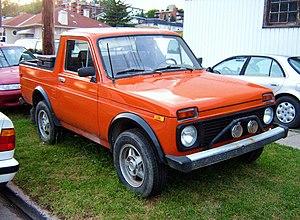
La Lada Niva est une automobile de la marque Lada commercialisée depuis 1977.